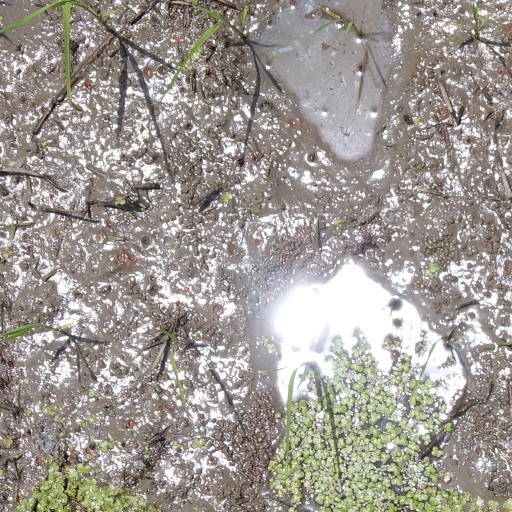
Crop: rice